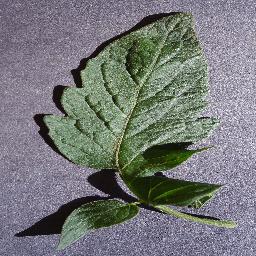
Label: Tomato___healthy